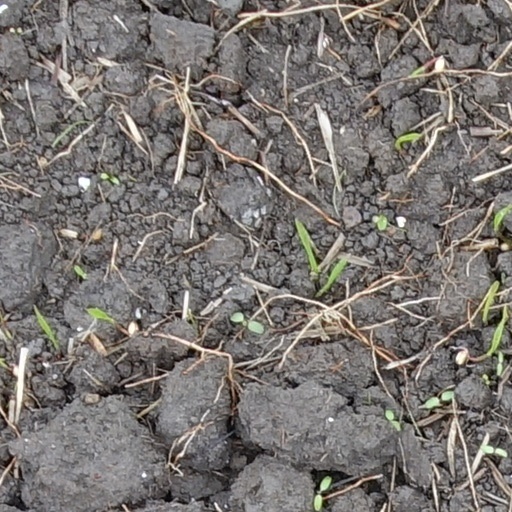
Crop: wheat